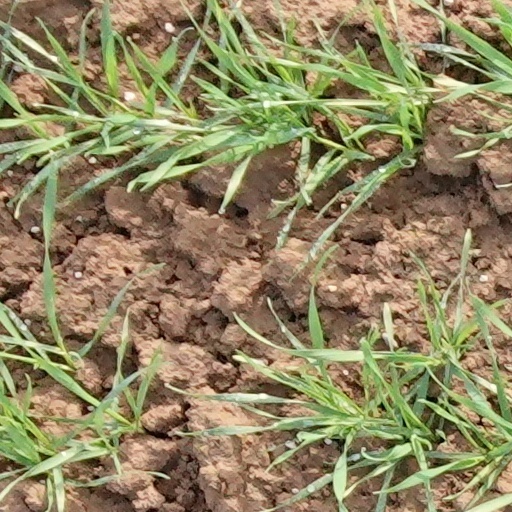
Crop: wheat